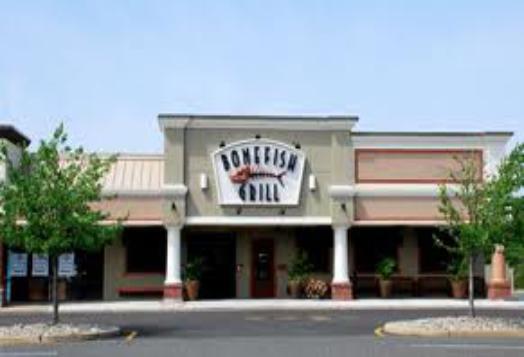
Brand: Bonefish Grill
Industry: Others